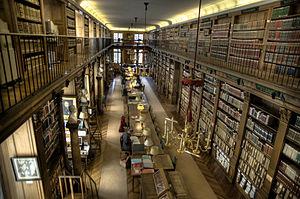
Bibliothèque de l'Institut de France - Paris
L'Institut de France est une institution française créée en 1795. Il rassemble les élites scientifiques, littéraires et artistiques de la nation afin qu'elles travaillent ensemble à perfectionner les sciences et les arts, à développer une réflexion indépendante et à conseiller les pouvoirs publics. Cela lui vaut le surnom de « Parlement du monde savant ». Il est placé sous la protection du chef de l'État et siège quai de Conti, dans le 6ᵉ arrondissement de Paris.